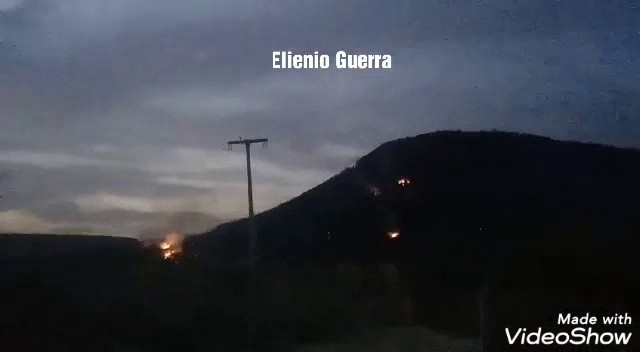
Fire: yes
Smoke: yes